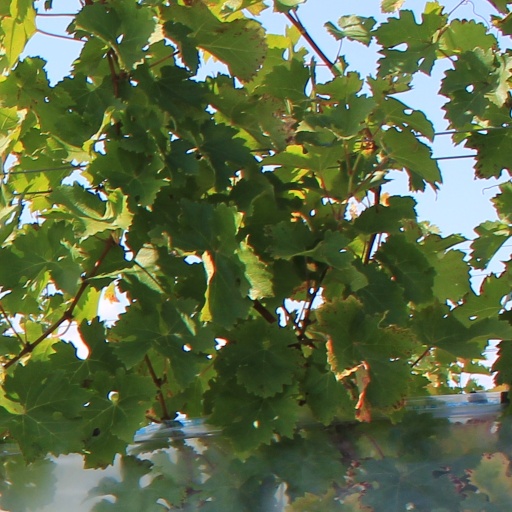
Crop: grape